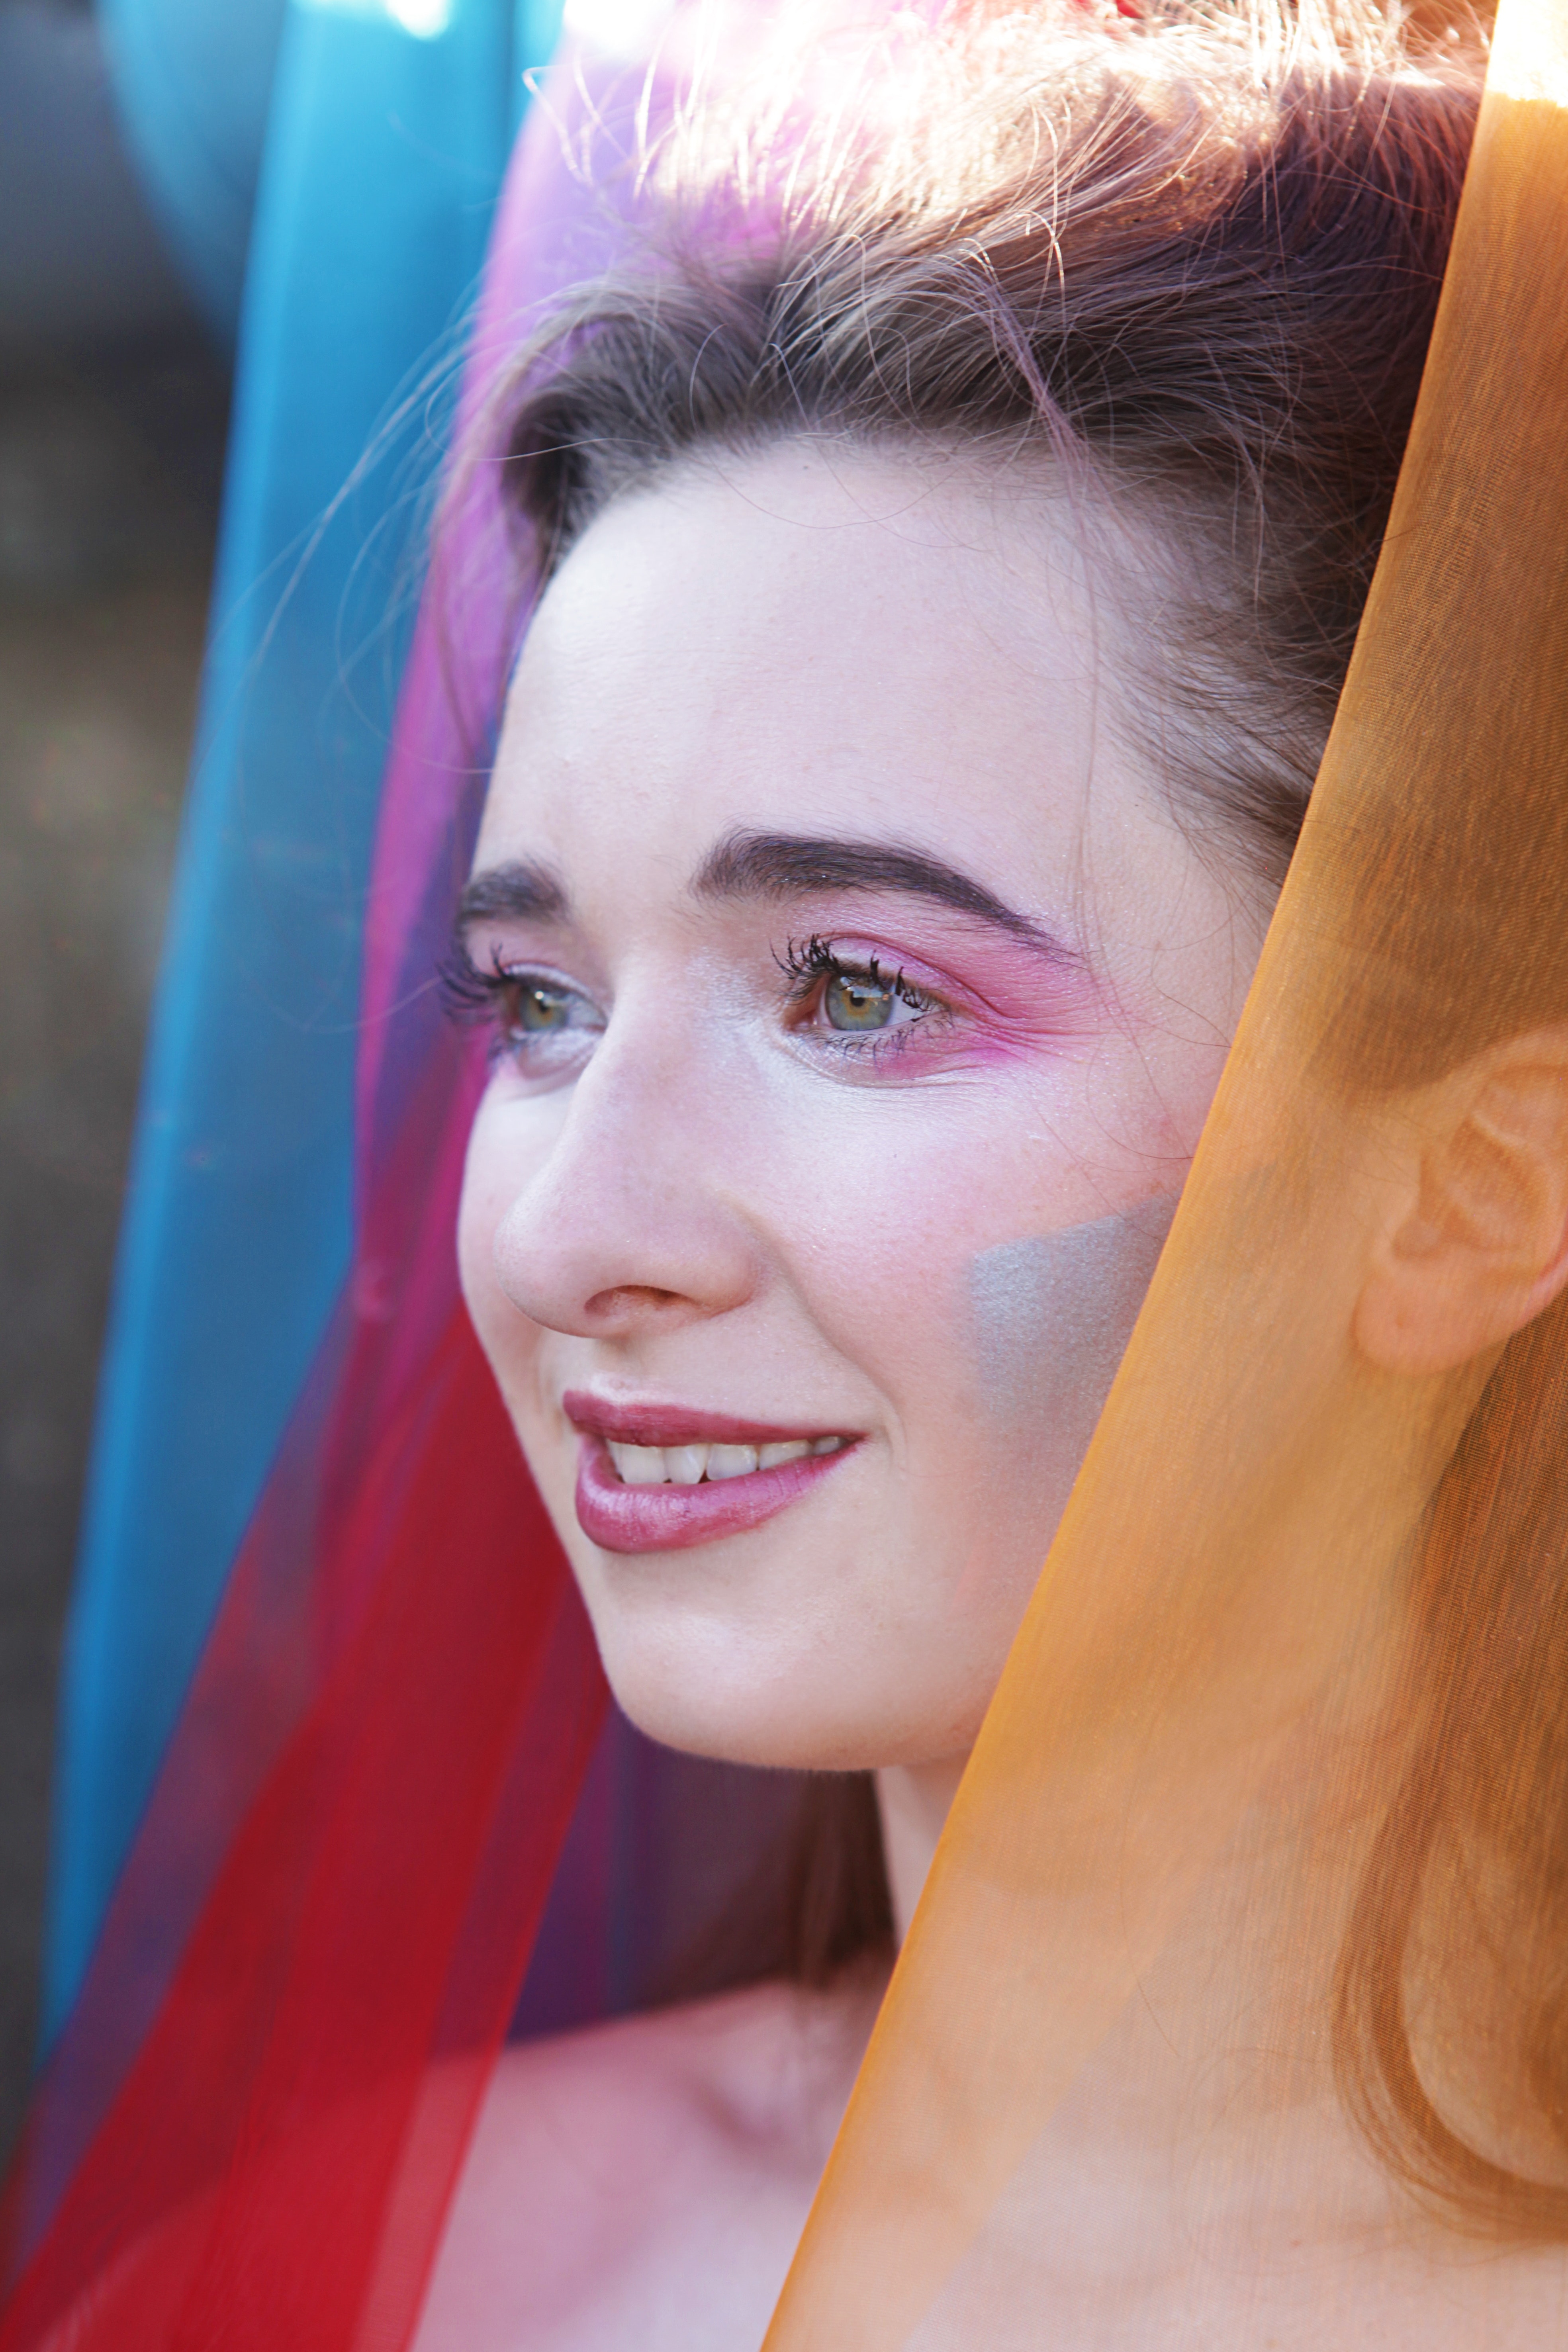
face, hair, eyebrow, skin, pink, lip, beauty, blue, hairstyle, head, eye, chin, nose, eyelash, forehead, close up, fashion, smile, cheek, organ, model, blond, Material property, long hair, iris, photography, brown hair, magenta, hair coloring, ear, makeover, photo shoot, portrait photography, fashion accessory, haute couture